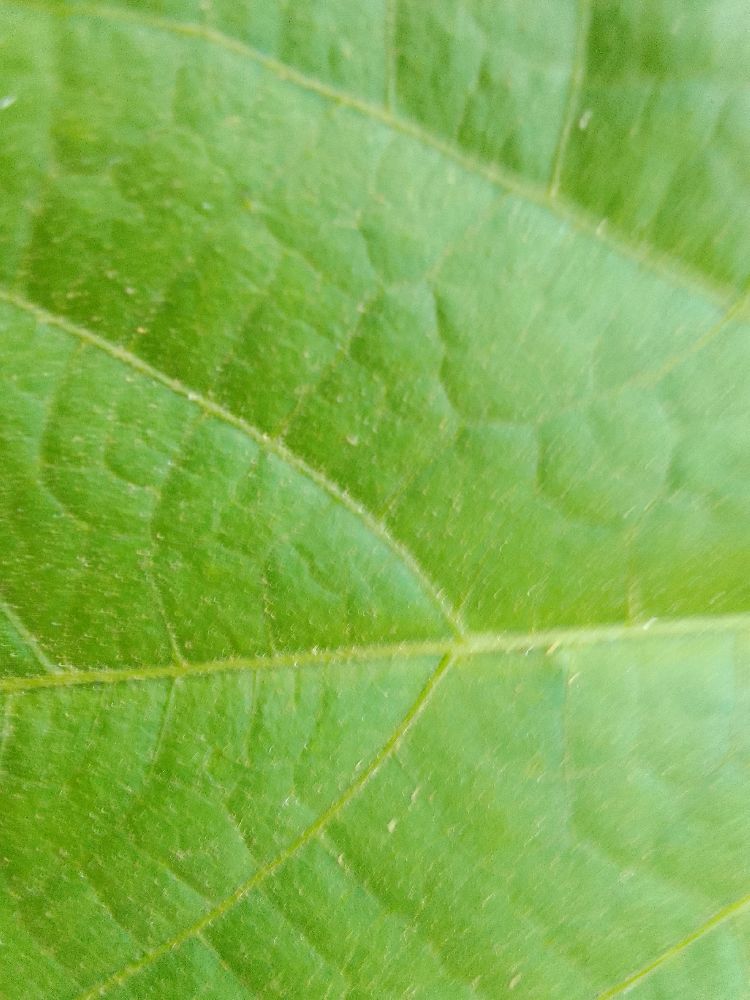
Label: healthy